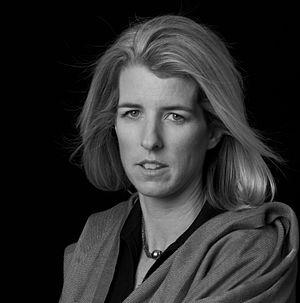
Le clan Kennedy est une famille américaine d'origine irlandaise, ayant donné aux États-Unis de nombreux politiciens issus du Parti démocrate tout au long du XXᵉ siècle puis du XXIᵉ siècle. Les Kennedy sont principalement implantés en Nouvelle-Angleterre, et particulièrement dans la région de Boston, dans le Massachusetts. Le membre le plus illustre de la famille est John Fitzgerald Kennedy, 35ᵉ président des États-Unis, assassiné au cours de son mandat en 1963.